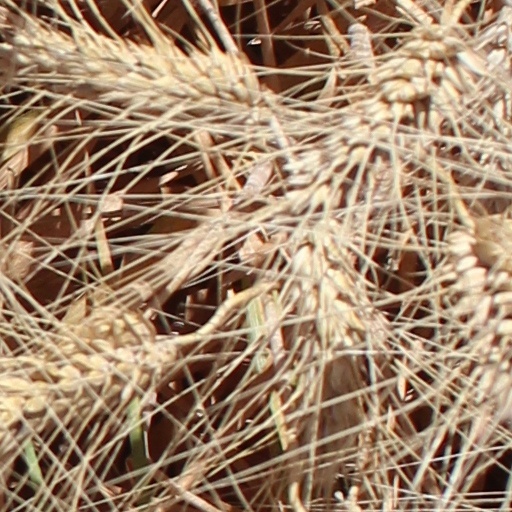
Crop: wheat